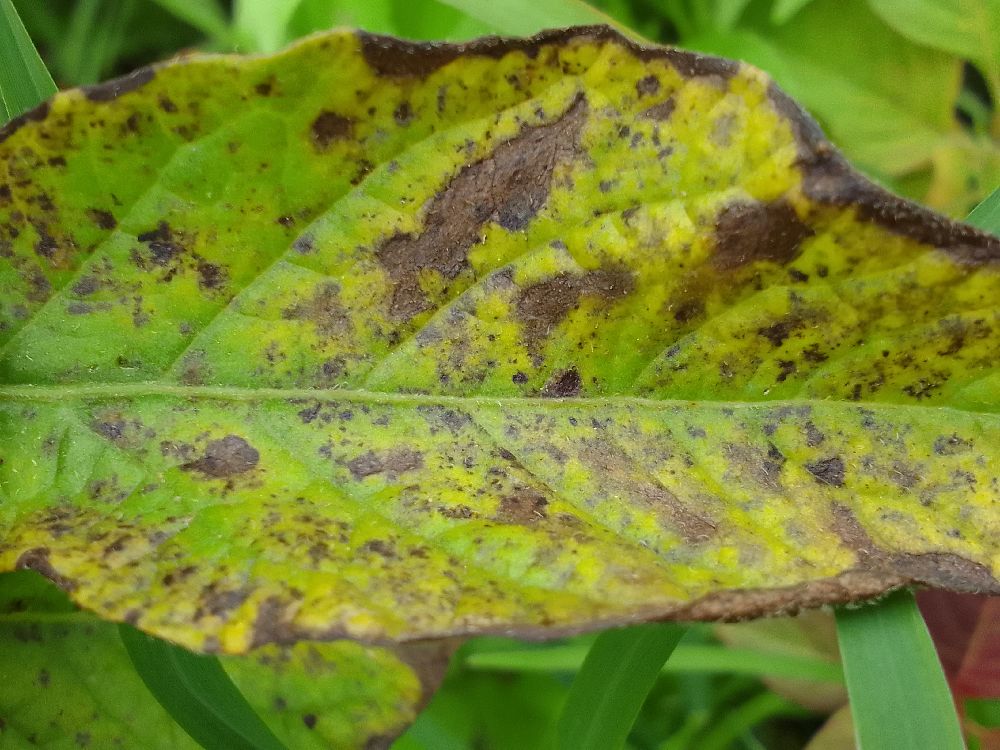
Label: Early blight